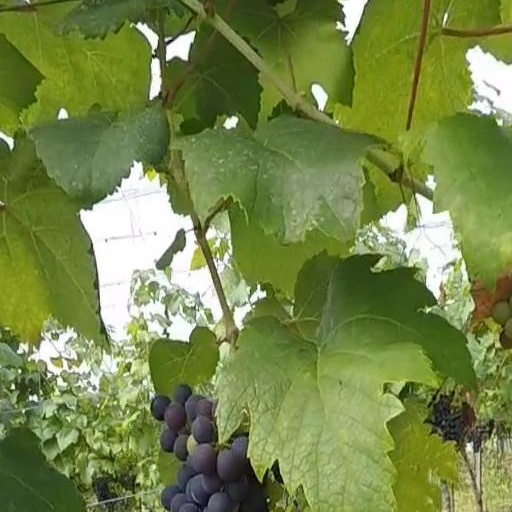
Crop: grape